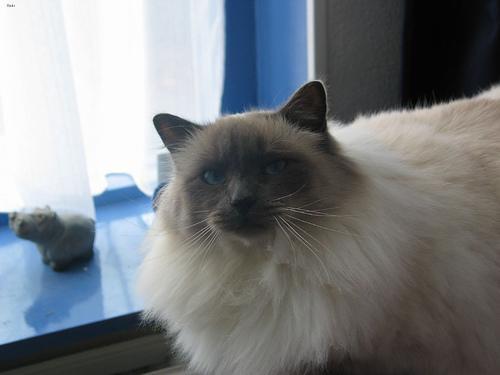
Birman